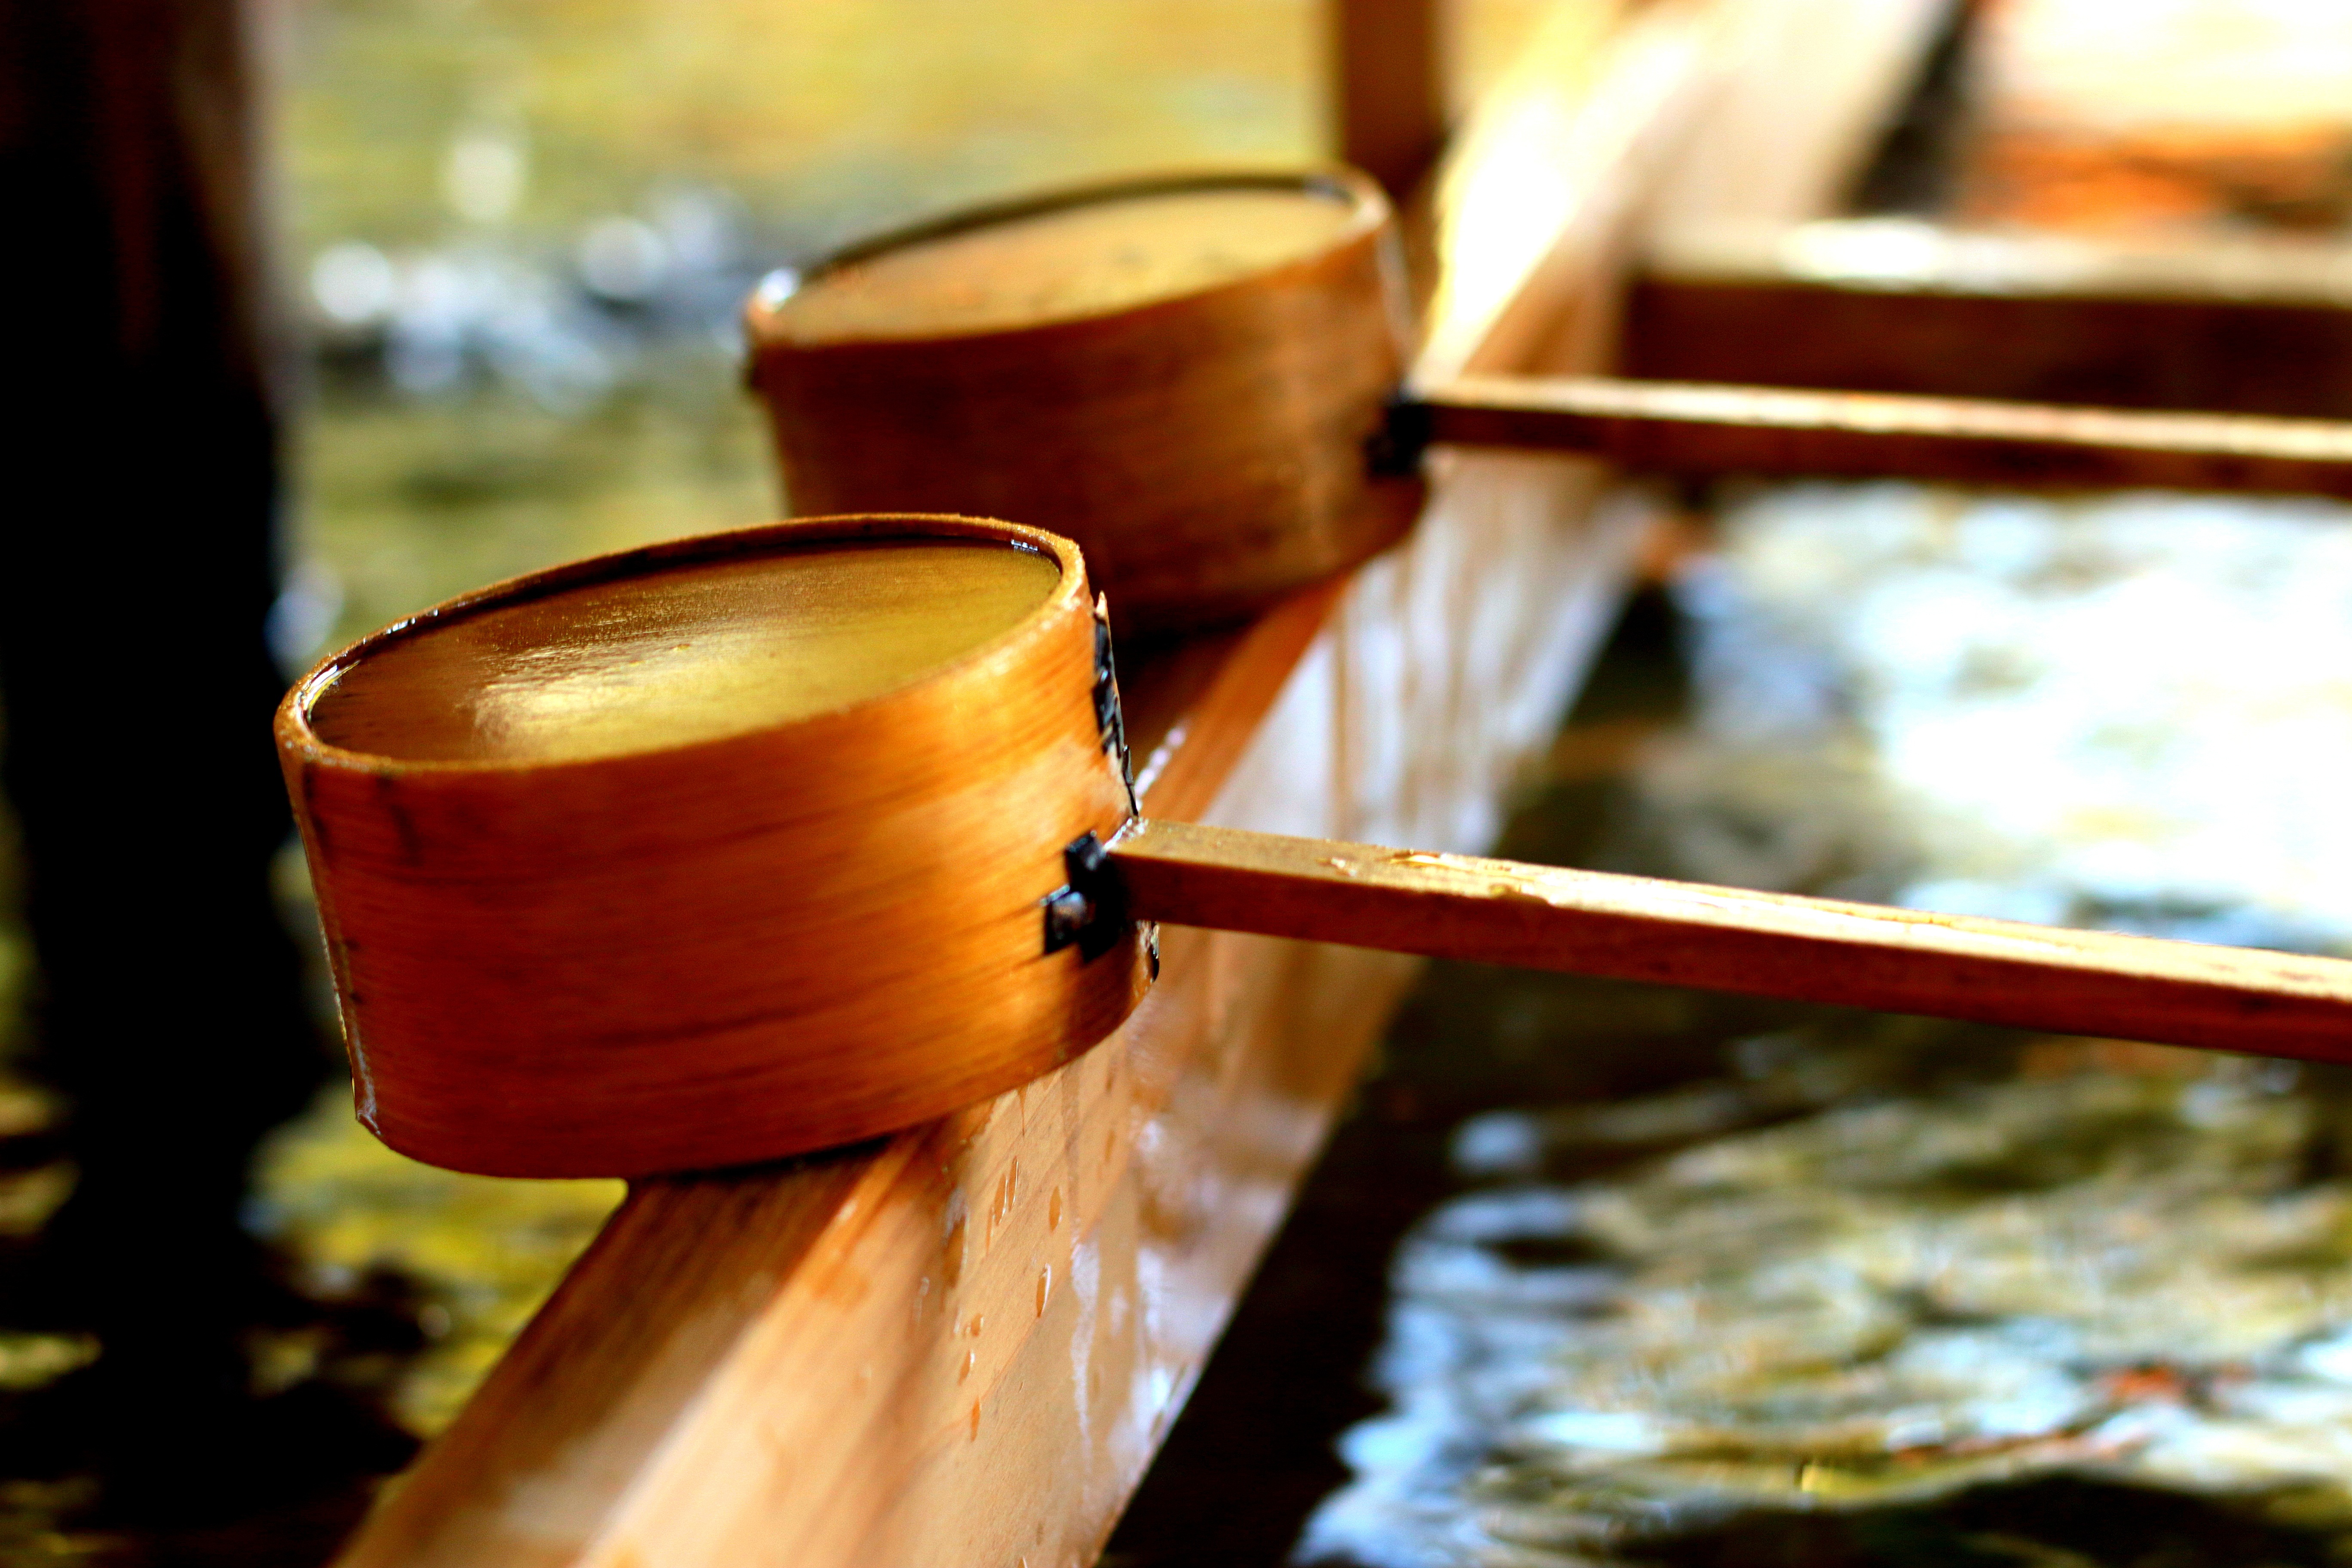
water, liquid, wood, cup, dish, meal, food, religion, drink, cuisine, spoon, asian food, prayer, cleaning, purification, man made object